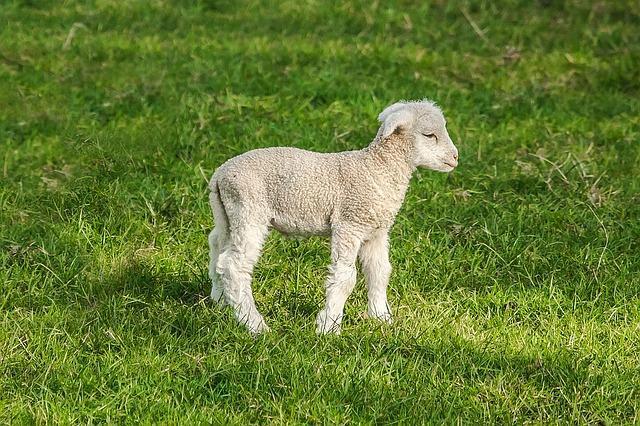
sheep